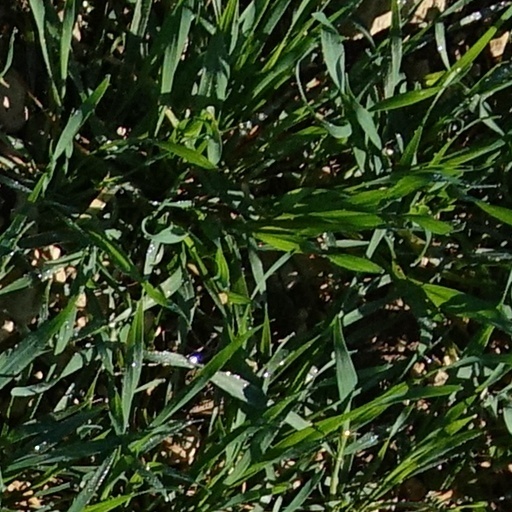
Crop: wheat